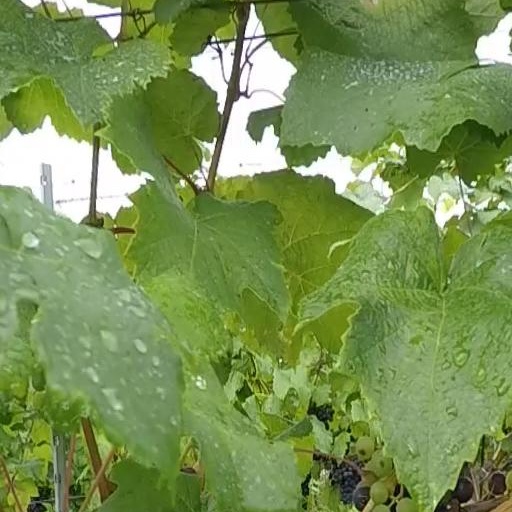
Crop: grape